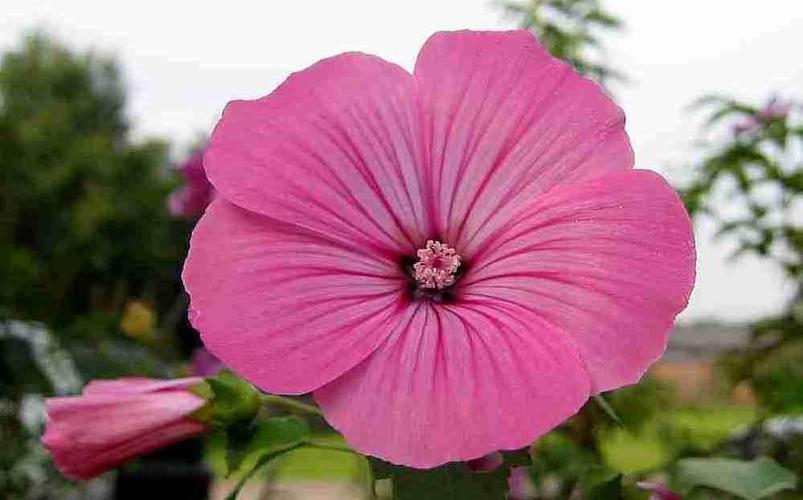
Label: tree mallow